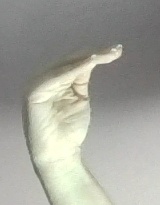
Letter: haa